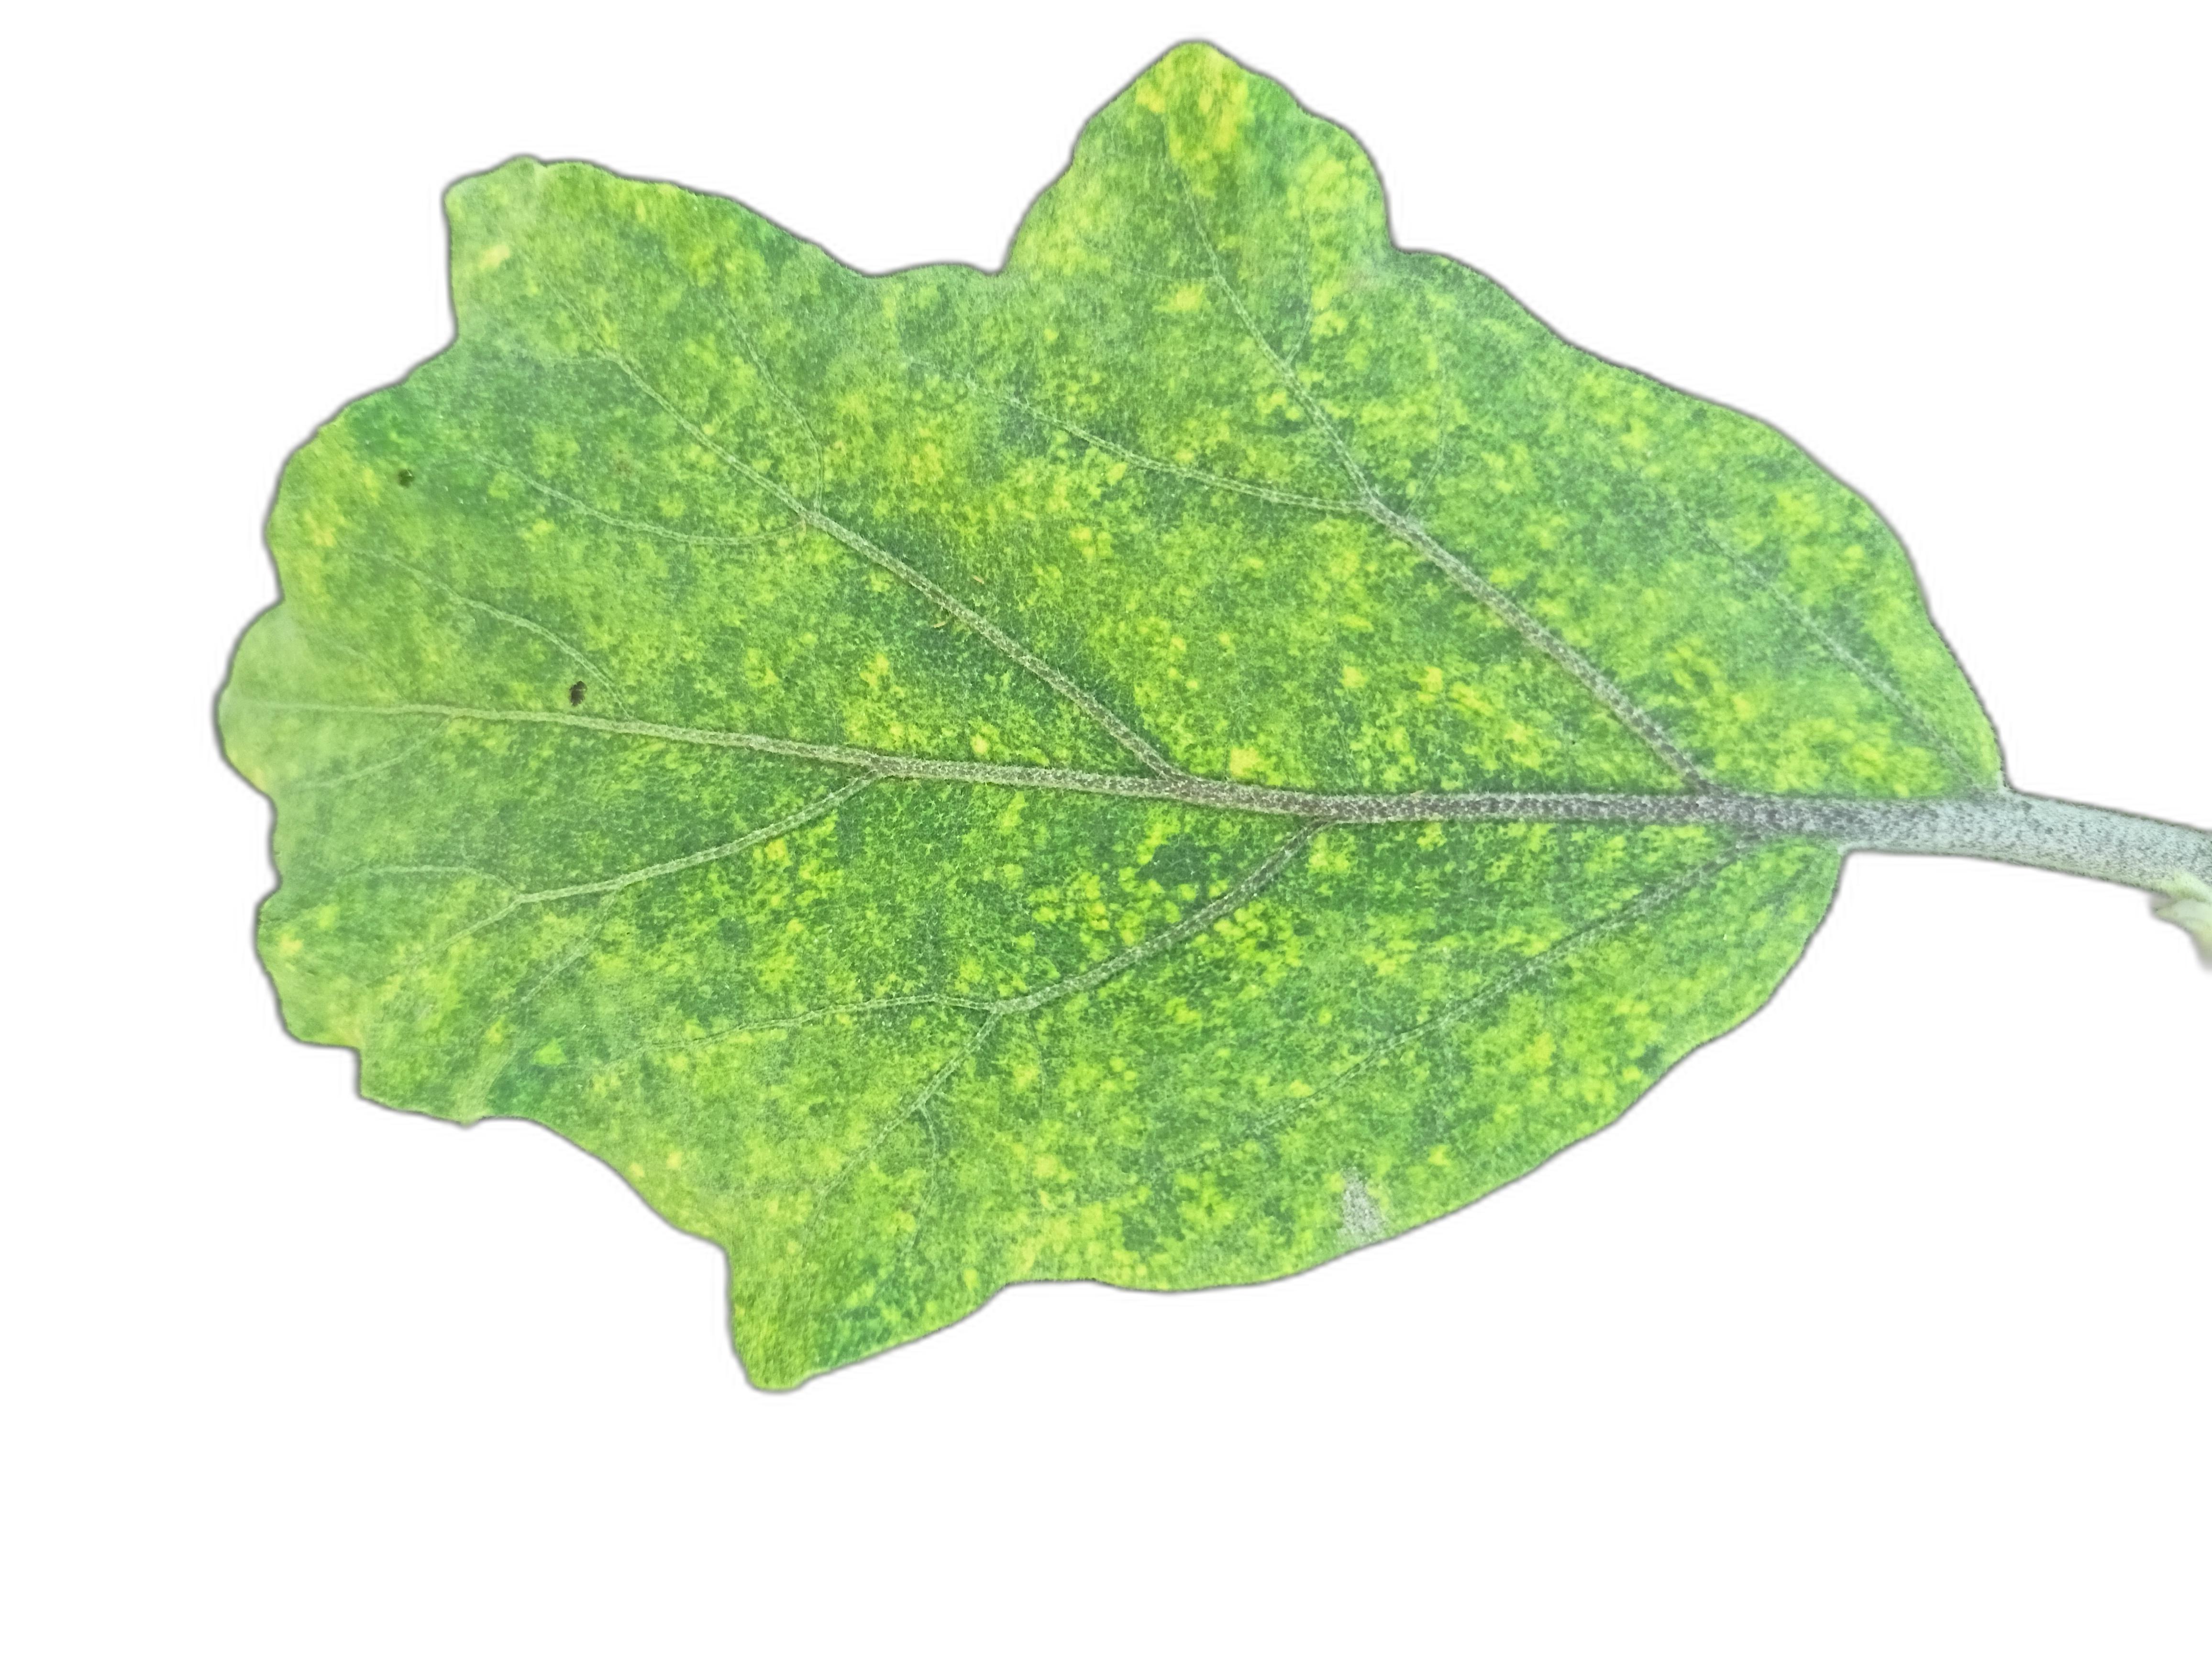
Label: Healthy Leaf